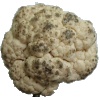
Label: Cauliflower 1